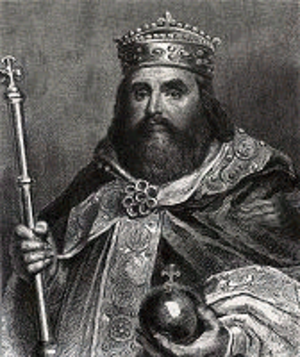
La Vision de Charles le Gros, aussi appelée Visio Karoli Grossi, représente une apophétie à portée politique. La vision est écrite à l’origine en latin sous forme de prose et a été composé aux alentours du Xᵉ siècle, mais on ne sait pas précisément quand. Le véritable auteur serait un membre de l’entourage de l’évêque de Reims, Hariulf de Saint-Riquier, dans une tentative de légitimer le successeur de Charles le Gros, son petit neveu Louis III l'Aveugle et d’appuyer l’accession au trône de la descendance carolingienne. C’est à ce jour, l’auteur le plus probable parmi ceux invoqués dans les ouvrages qui parlent de la Visio Karoli Grossi.
La vision d'après 757 est une vision de l’au-delà qu’aurait eu un moine inconnu, rapportée dans la correspondance du missionnaire anglo-saxon Boniface de Mayence. Elle est relatée par un de ses confrères, lui aussi inconnu, et n’est adressée à personne spécifiquement. La vision d'après 757 est plutôt obscure et peu étudiée par les médiévistes. Dans son voyage dans l'au-delà, le visionnaire se retrouve dans une forme de purgatoire et rencontre aussi des personnages royaux. La vision comporte comporte aussi des éléments similaires aux futures visions carolingiennes ainsi qu’à la notion du purgatoire qui s’établira vers 1150-1250.